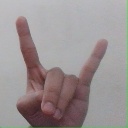
अक्षर: श